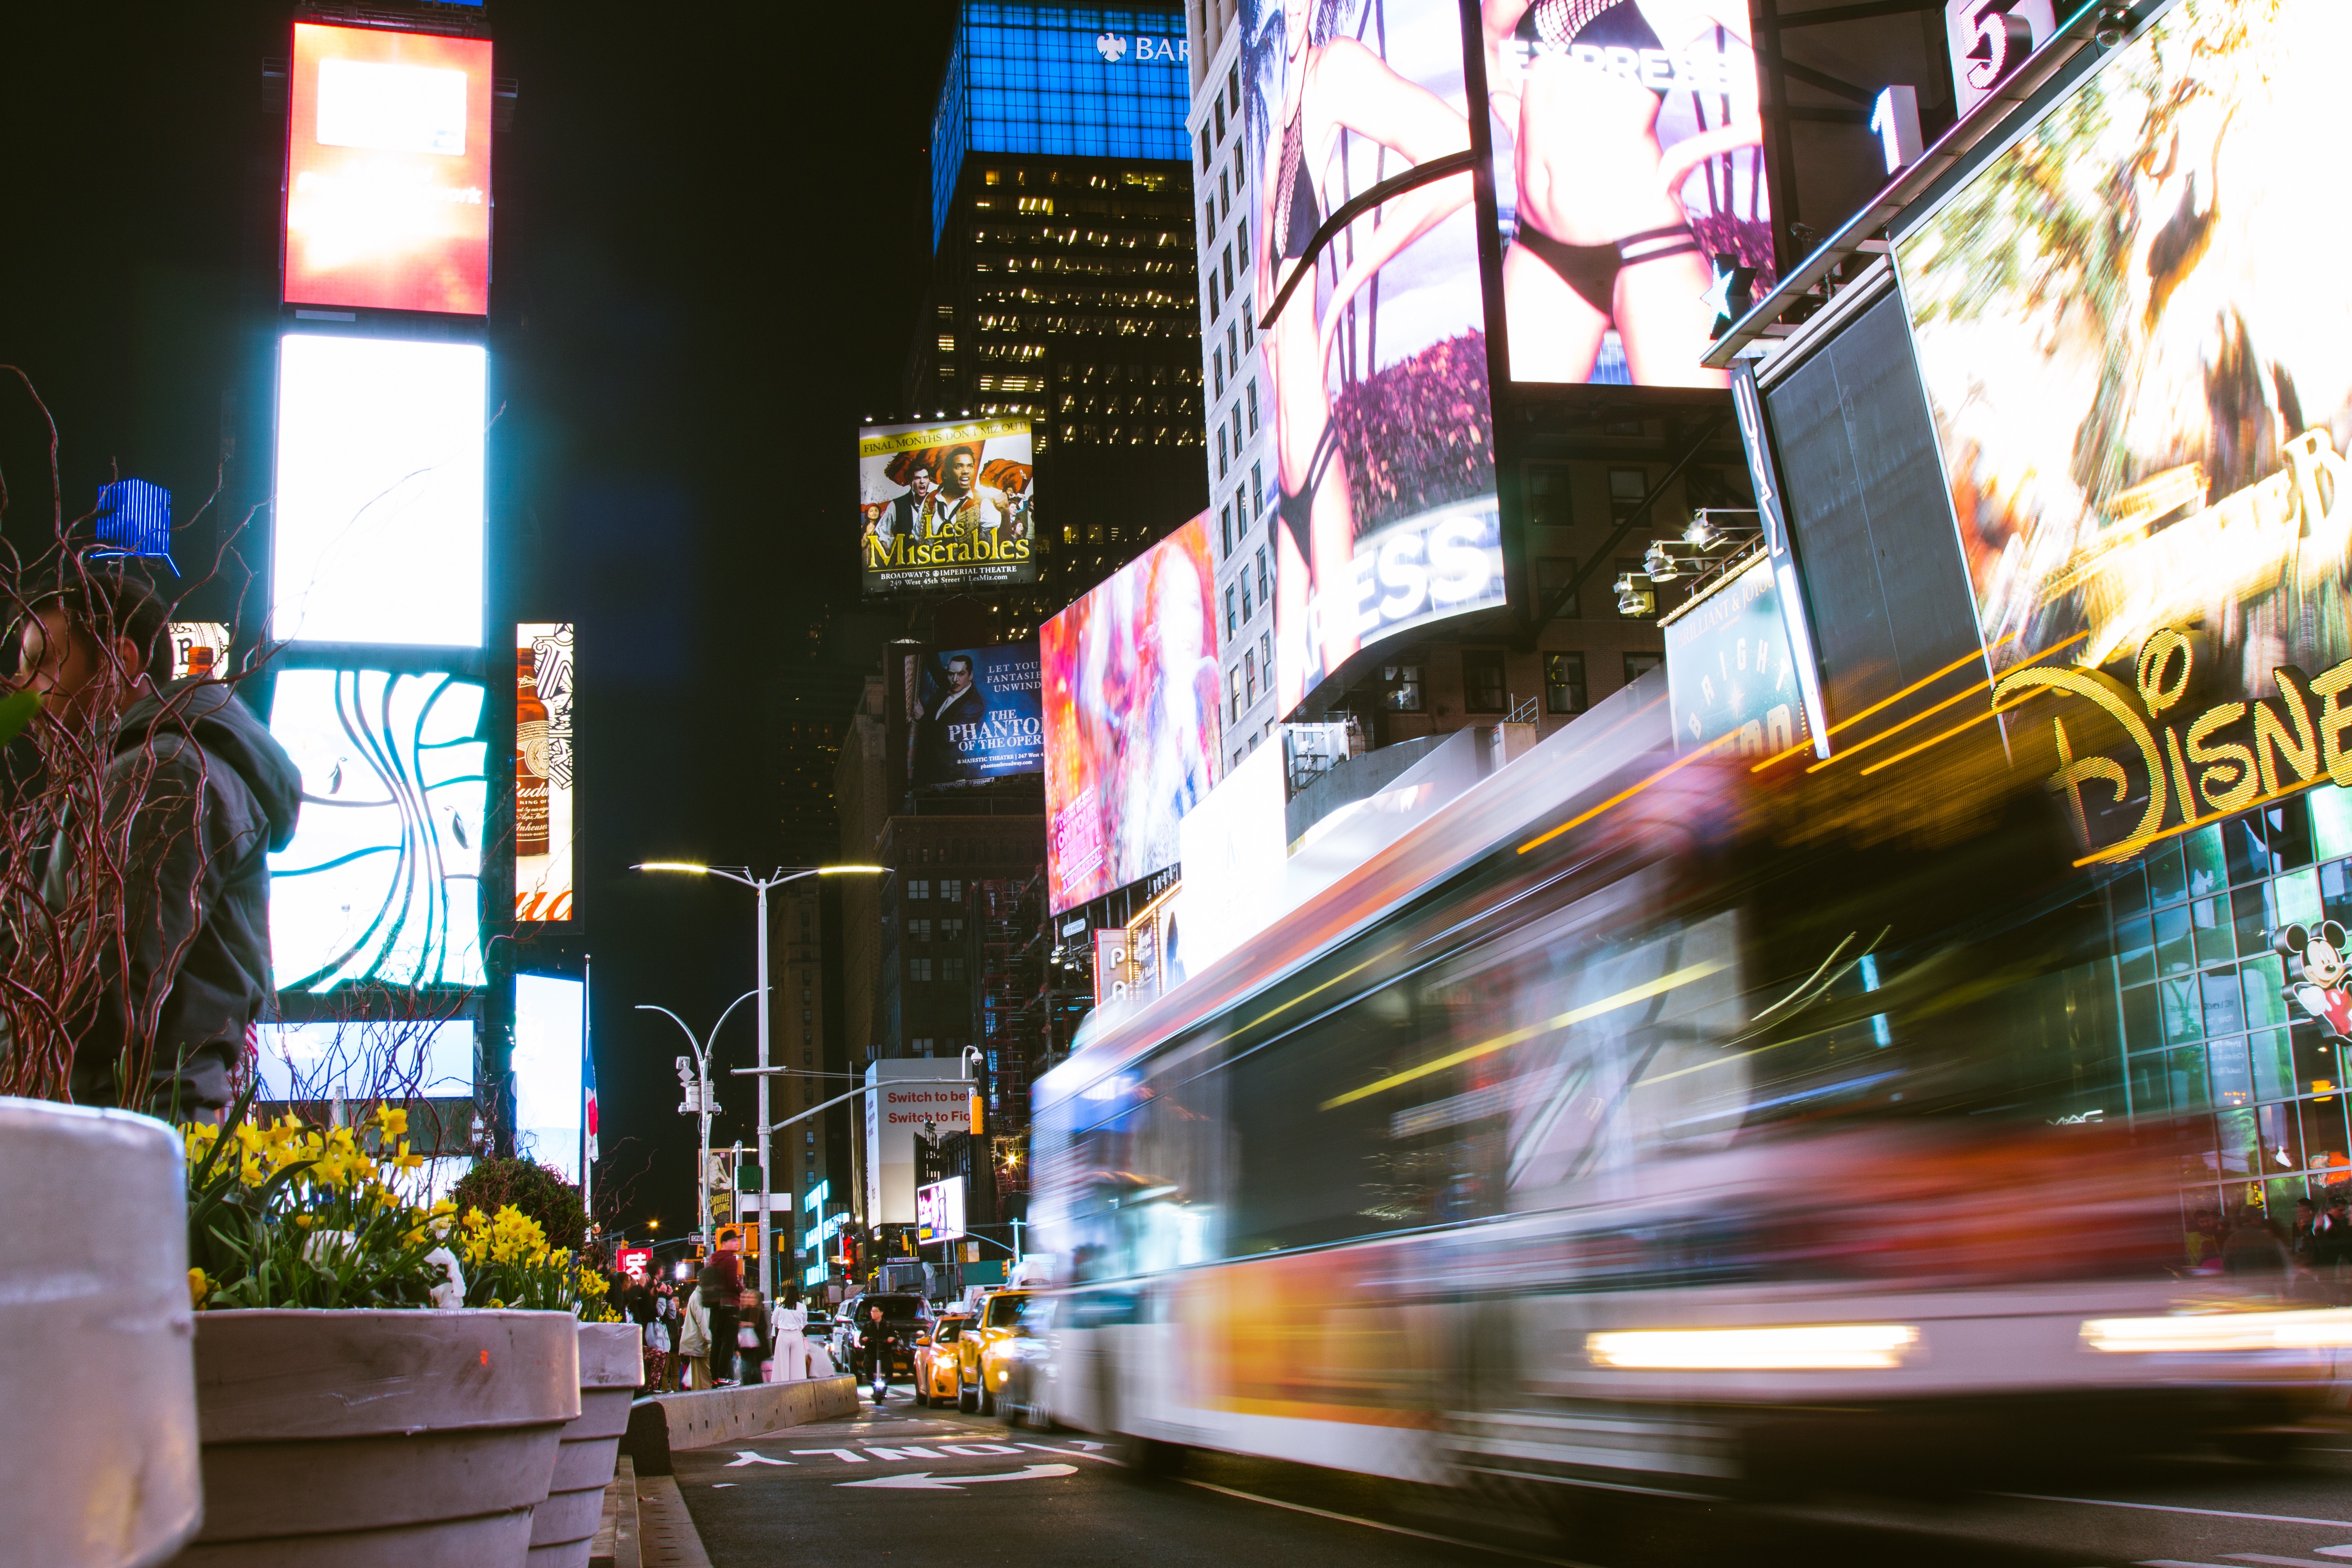
road, street, night, downtown, color, art, infrastructure, metropolis, urban area